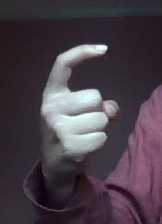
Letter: ra